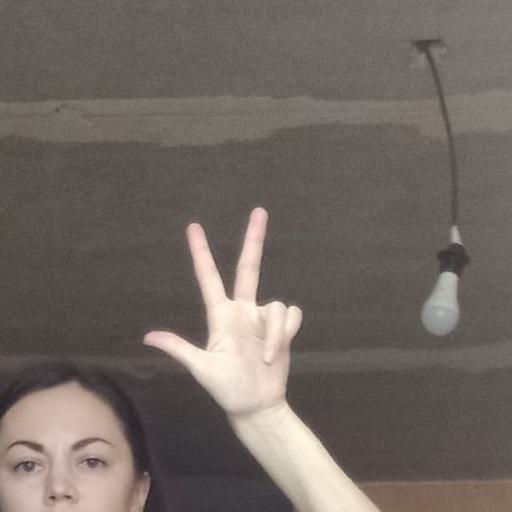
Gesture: three2